Question: Please indicate a possible affordance area of the sit_on_bench that can be used for sitting on
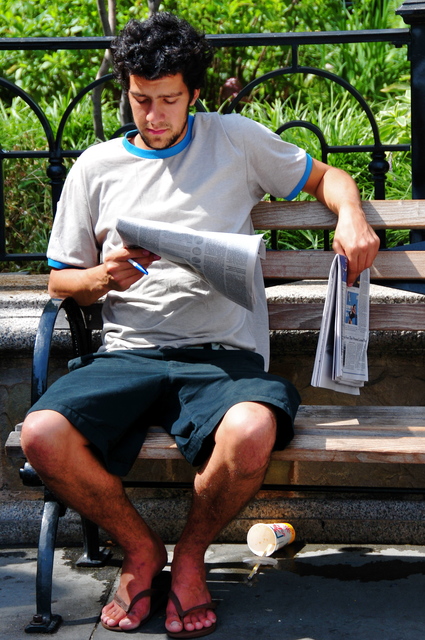
Answer: [14, 381.5, 423, 470.5]